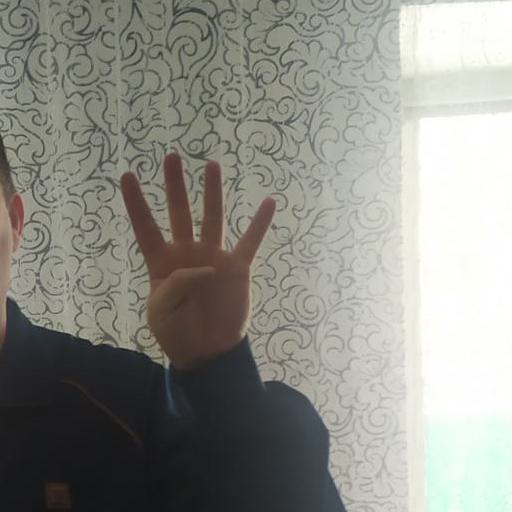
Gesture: four